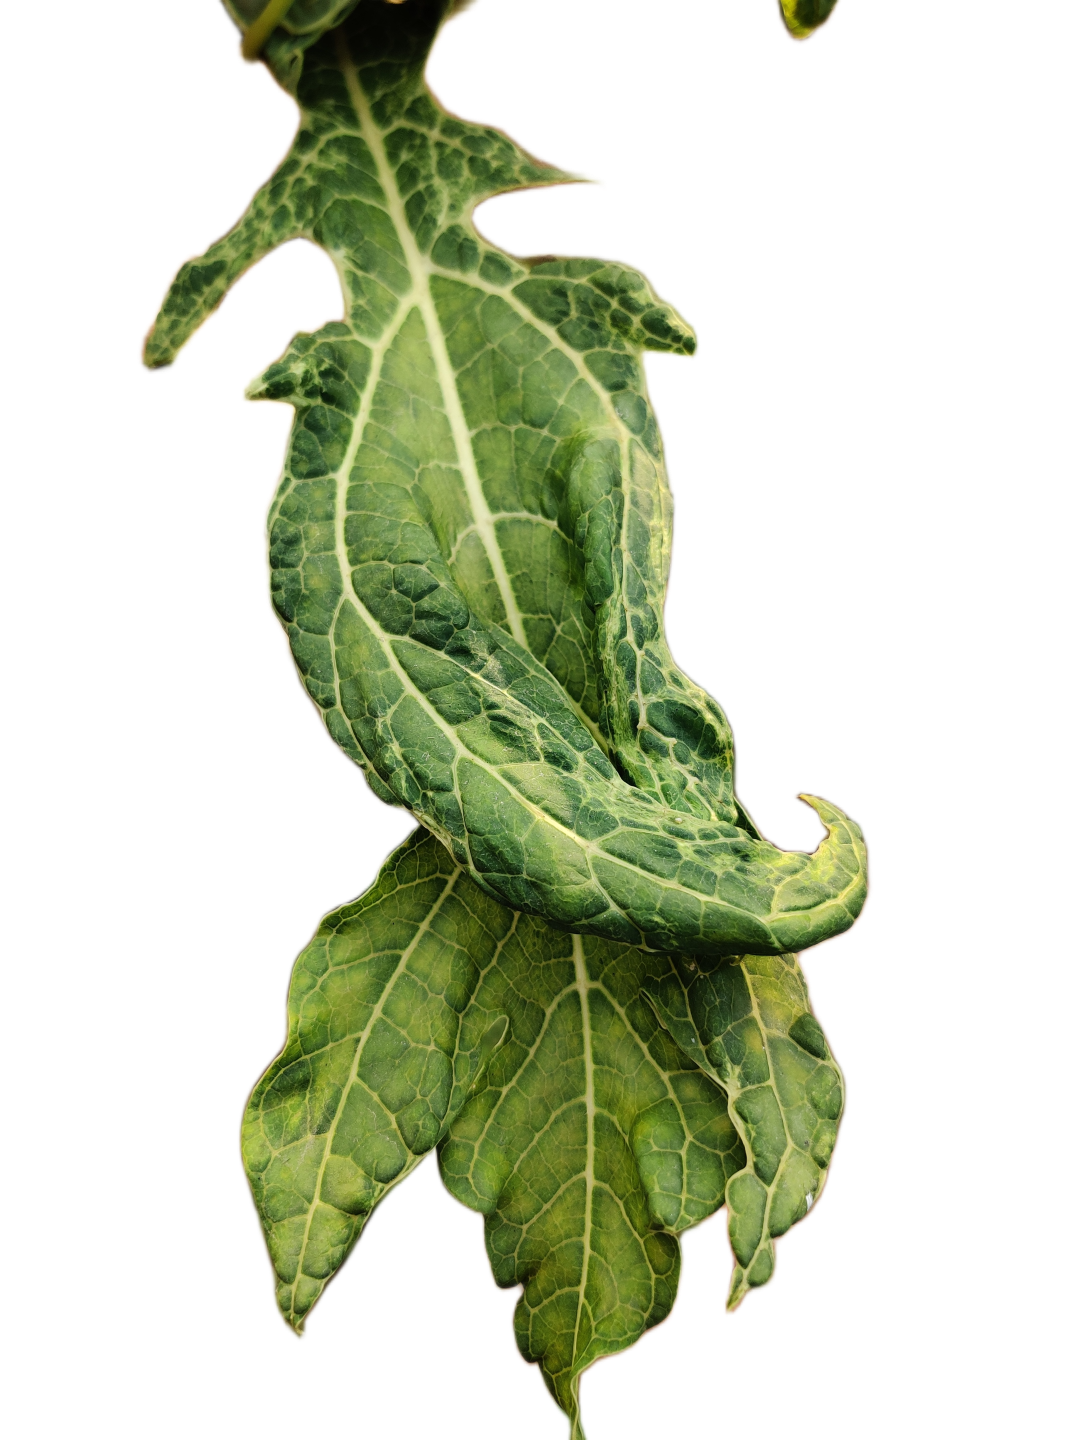
Crop: Papaya
Label: Curled_Yellow_Spot